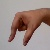
The image shows a hand gesture representing the letter 'Q' in Indian Sign Language.